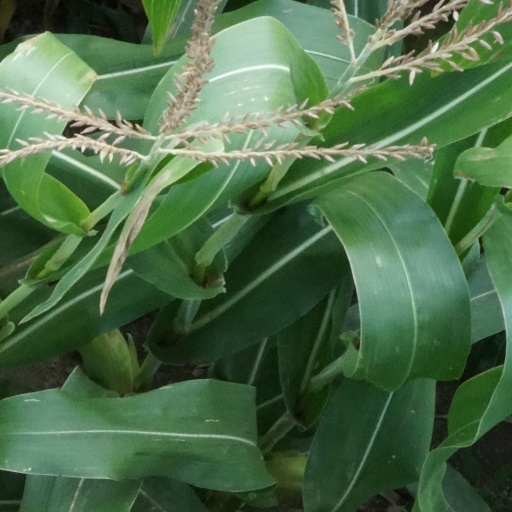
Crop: maize; corn